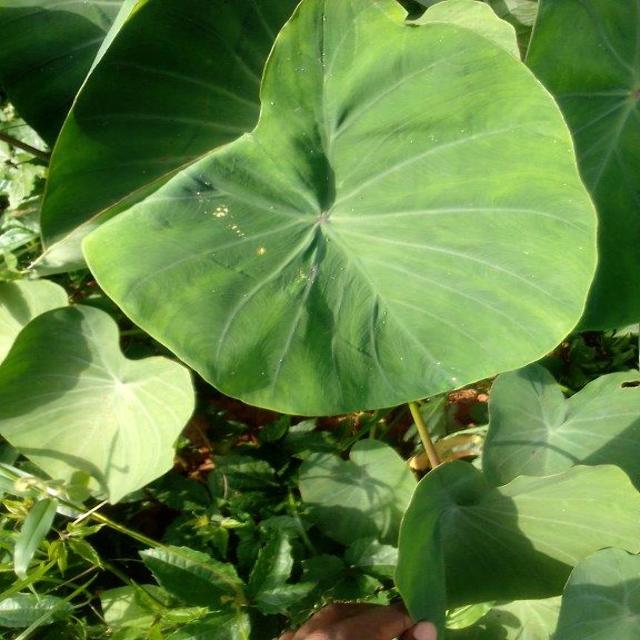
Label: Healthy